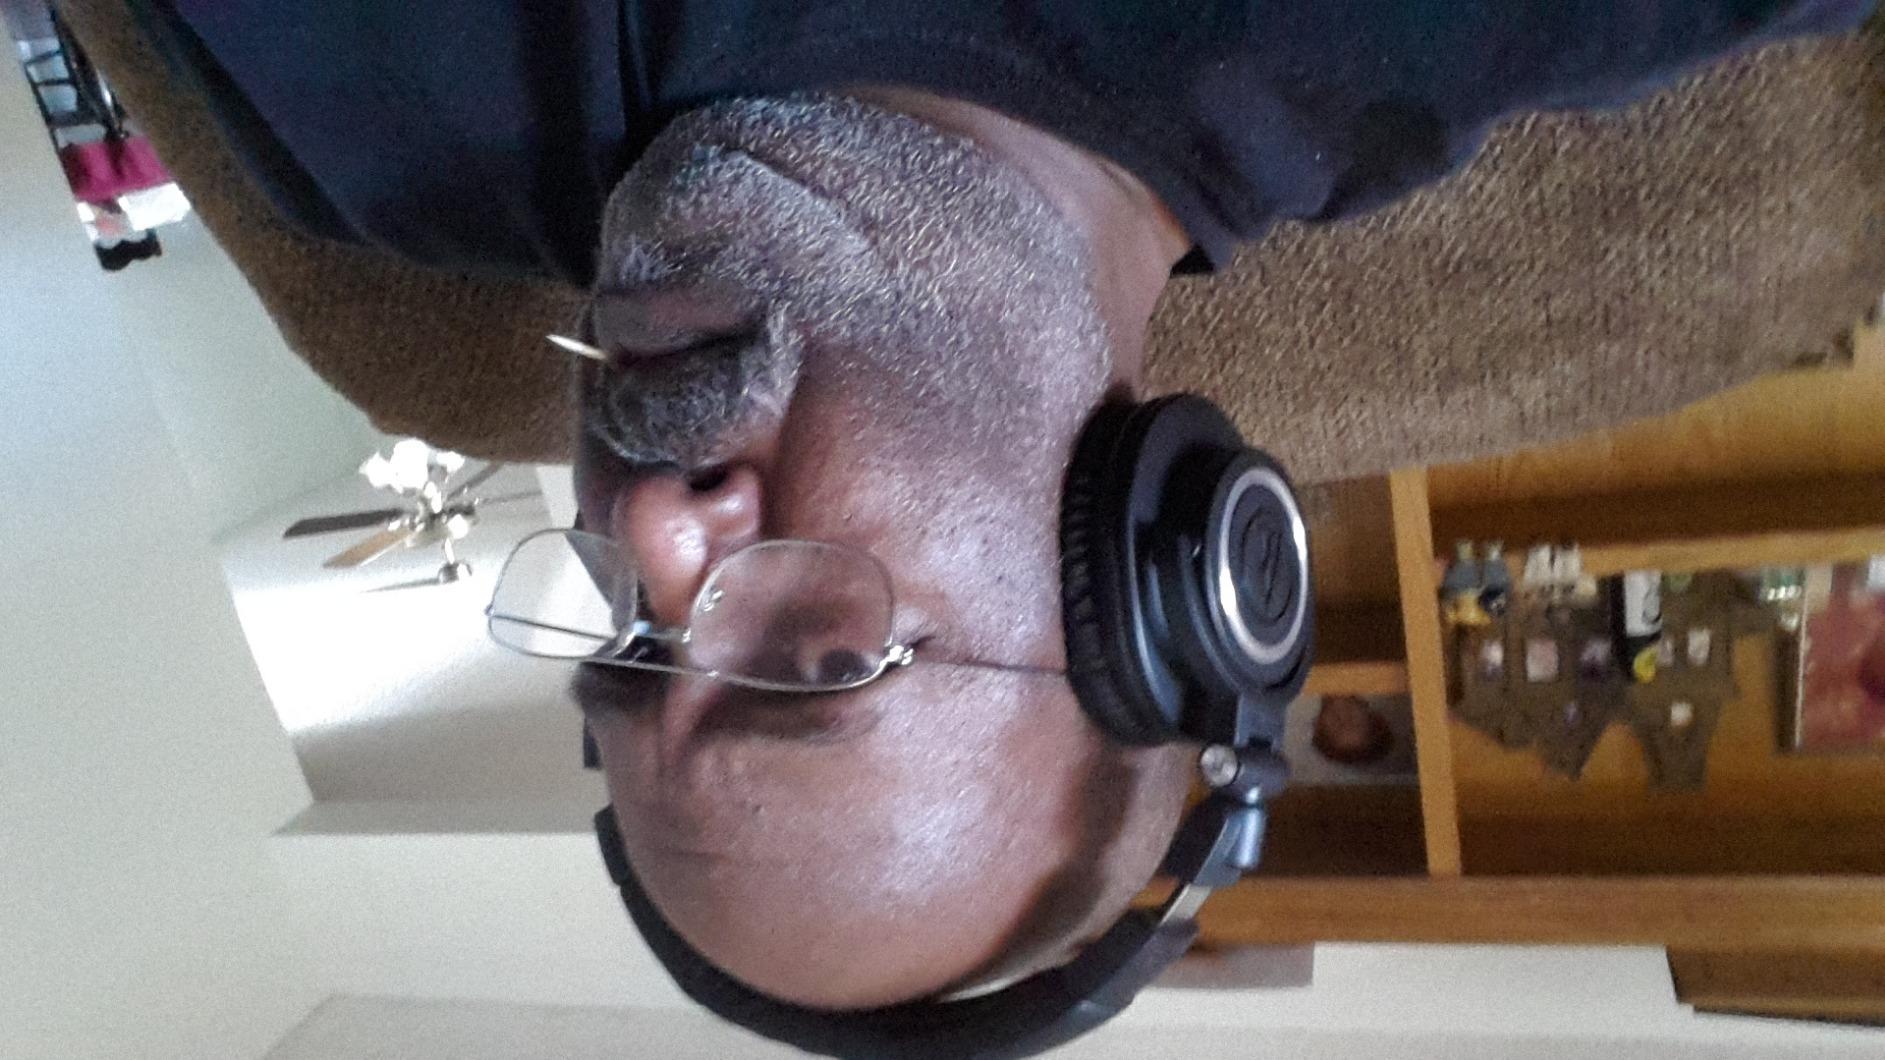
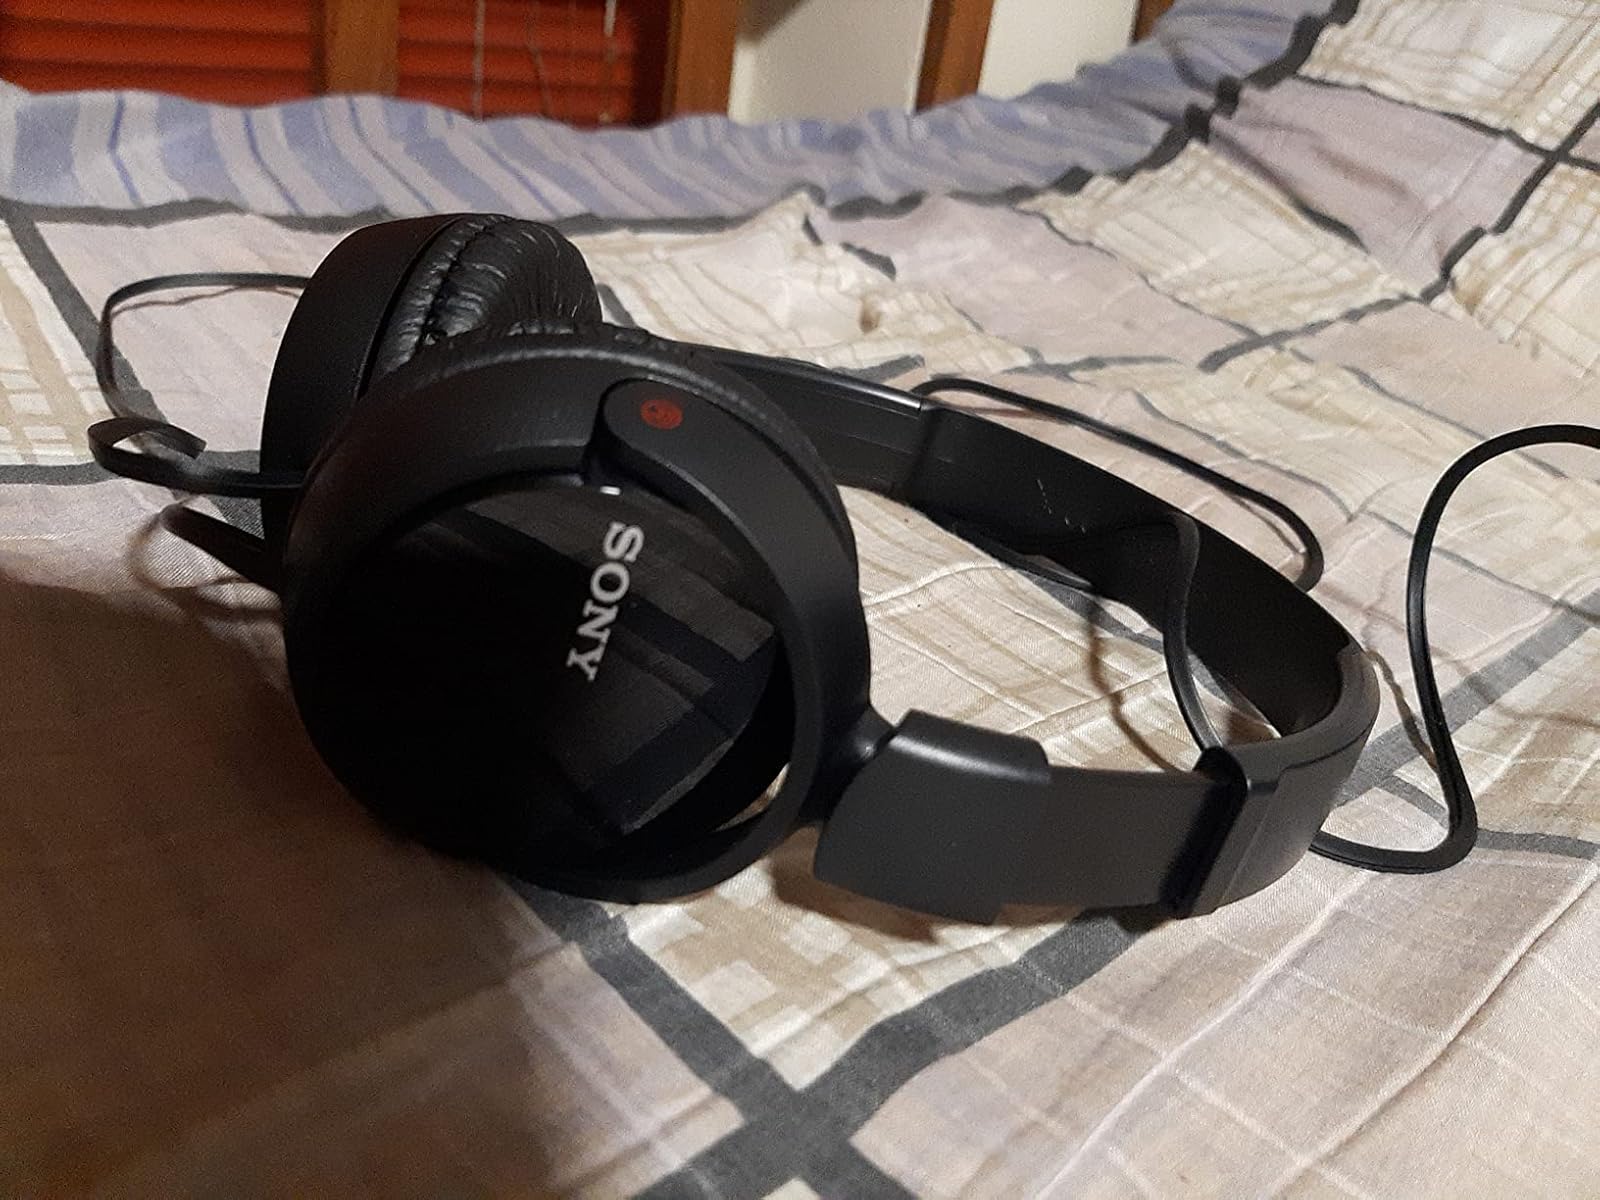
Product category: headphones
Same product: no